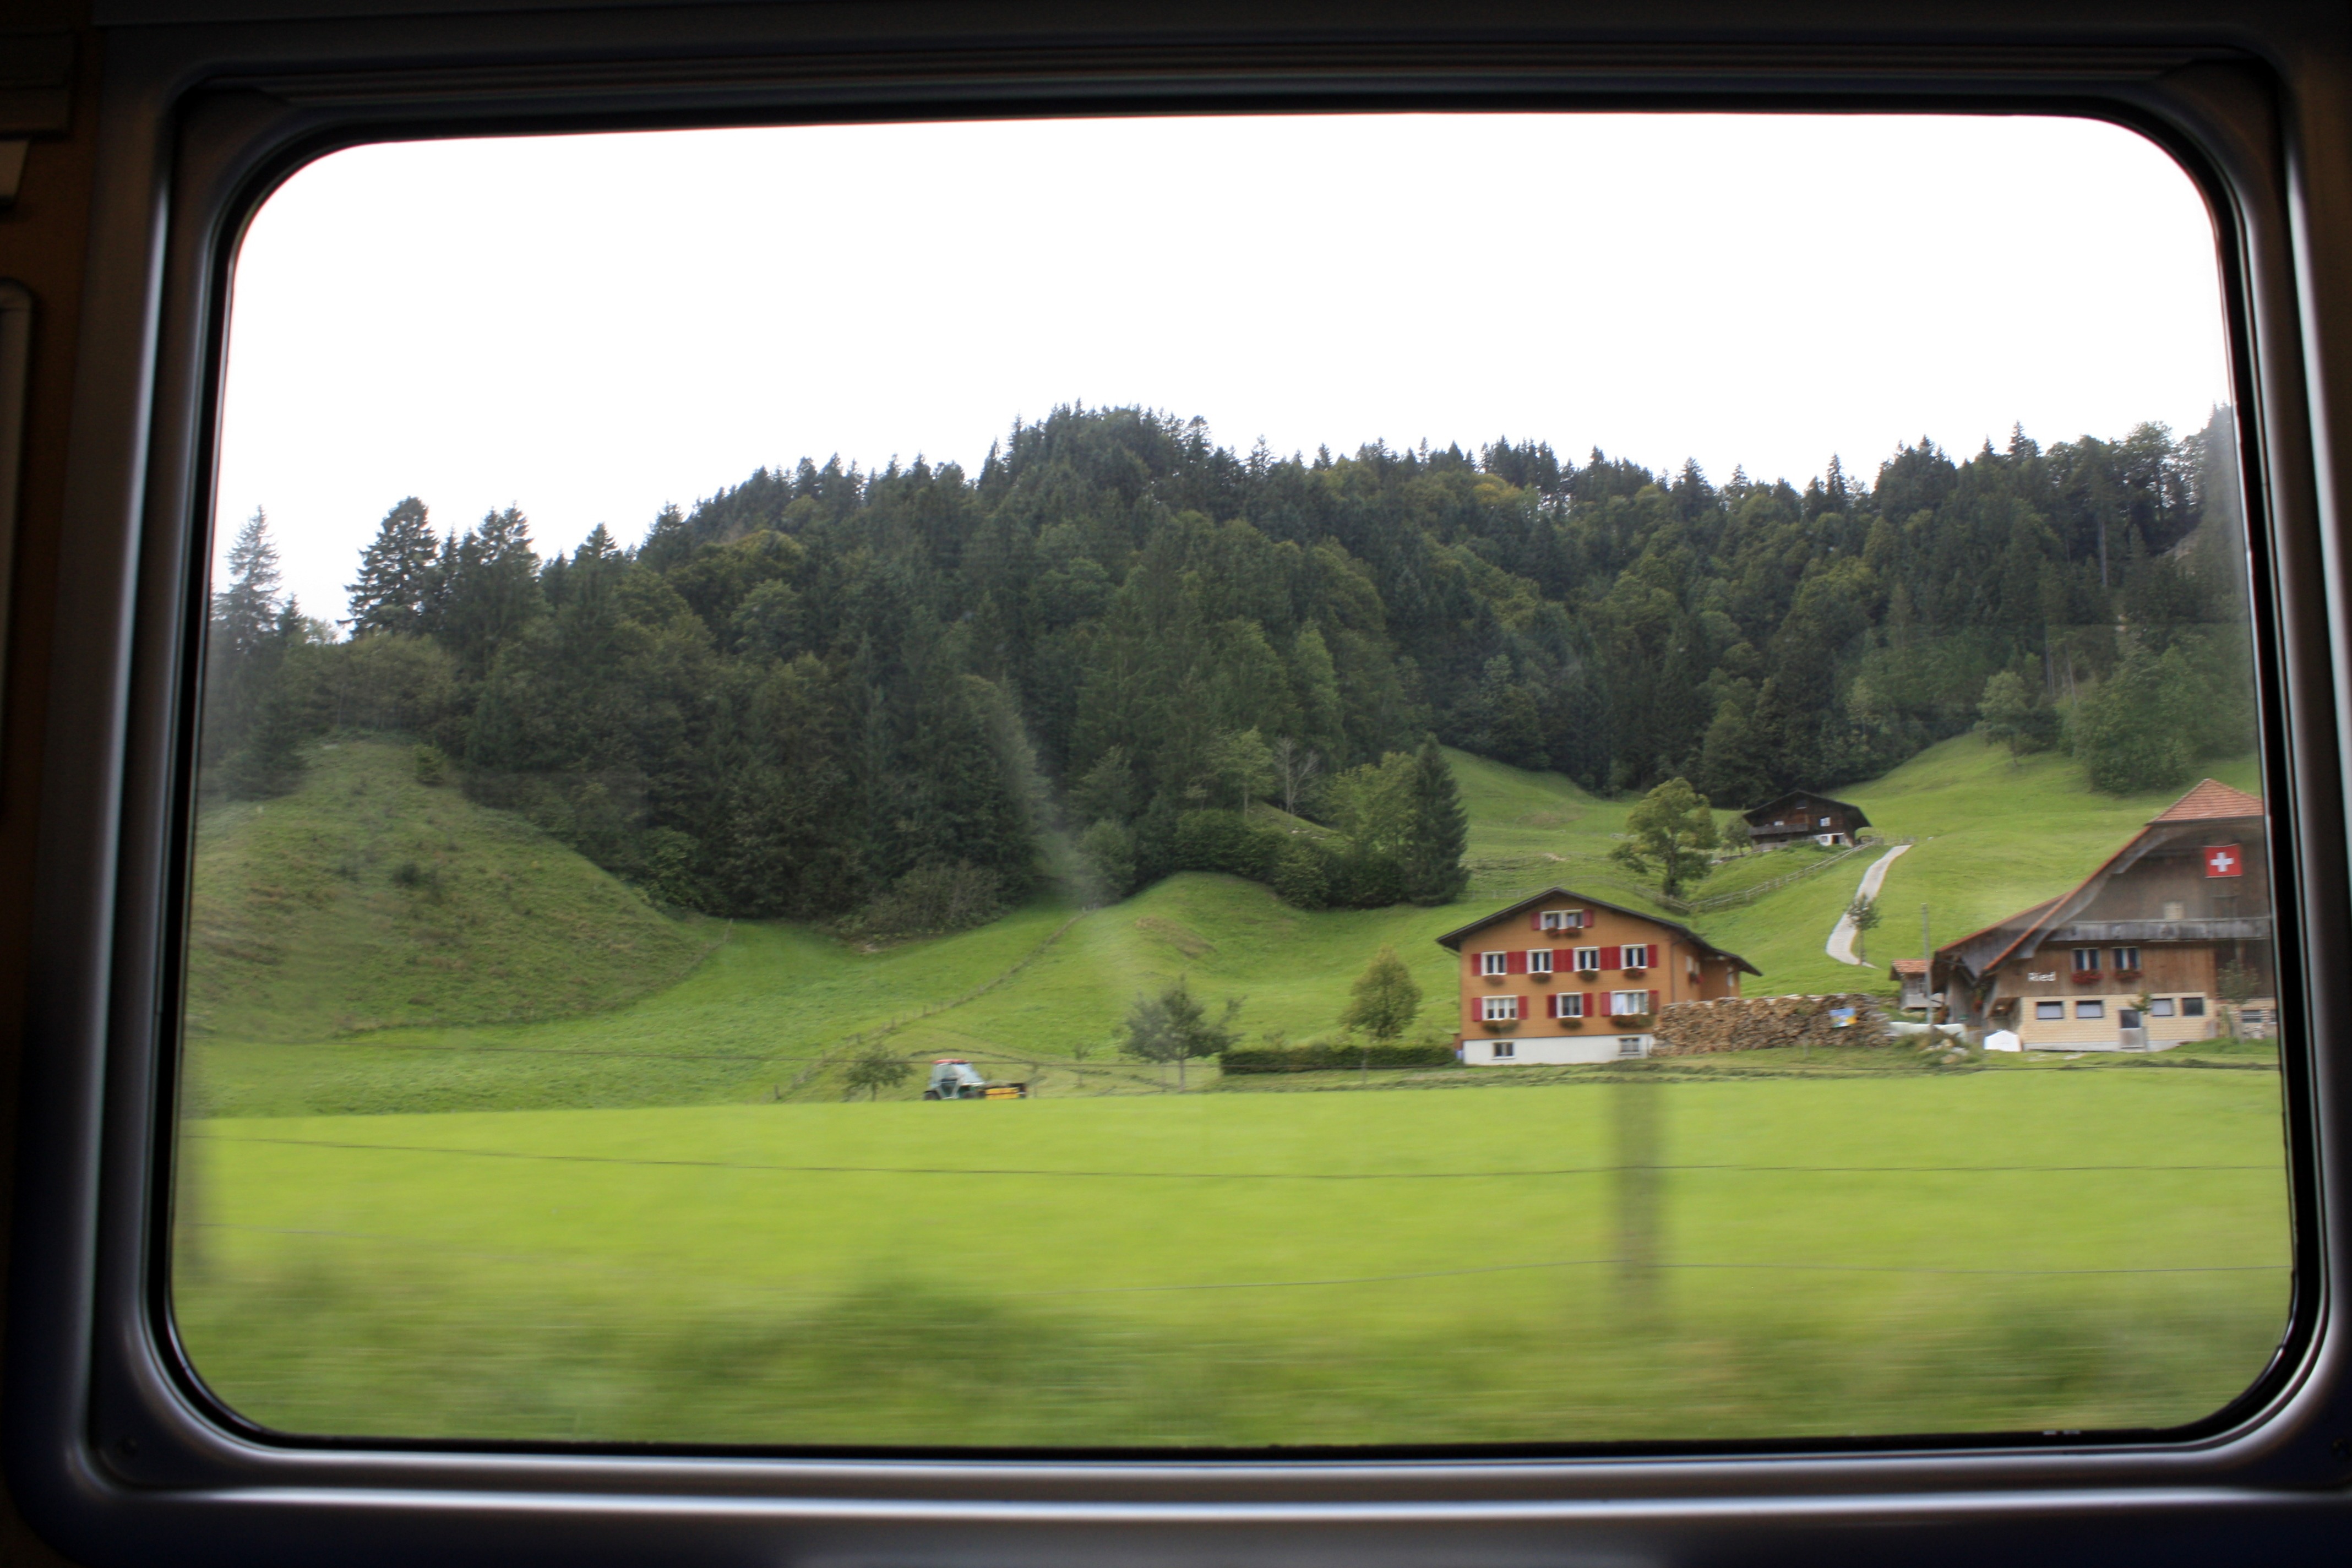
car, window, driving, home, train, green, vehicle, alpine, television, rear view mirror, road trip, mountains, switzerland, bls, automotive mirror